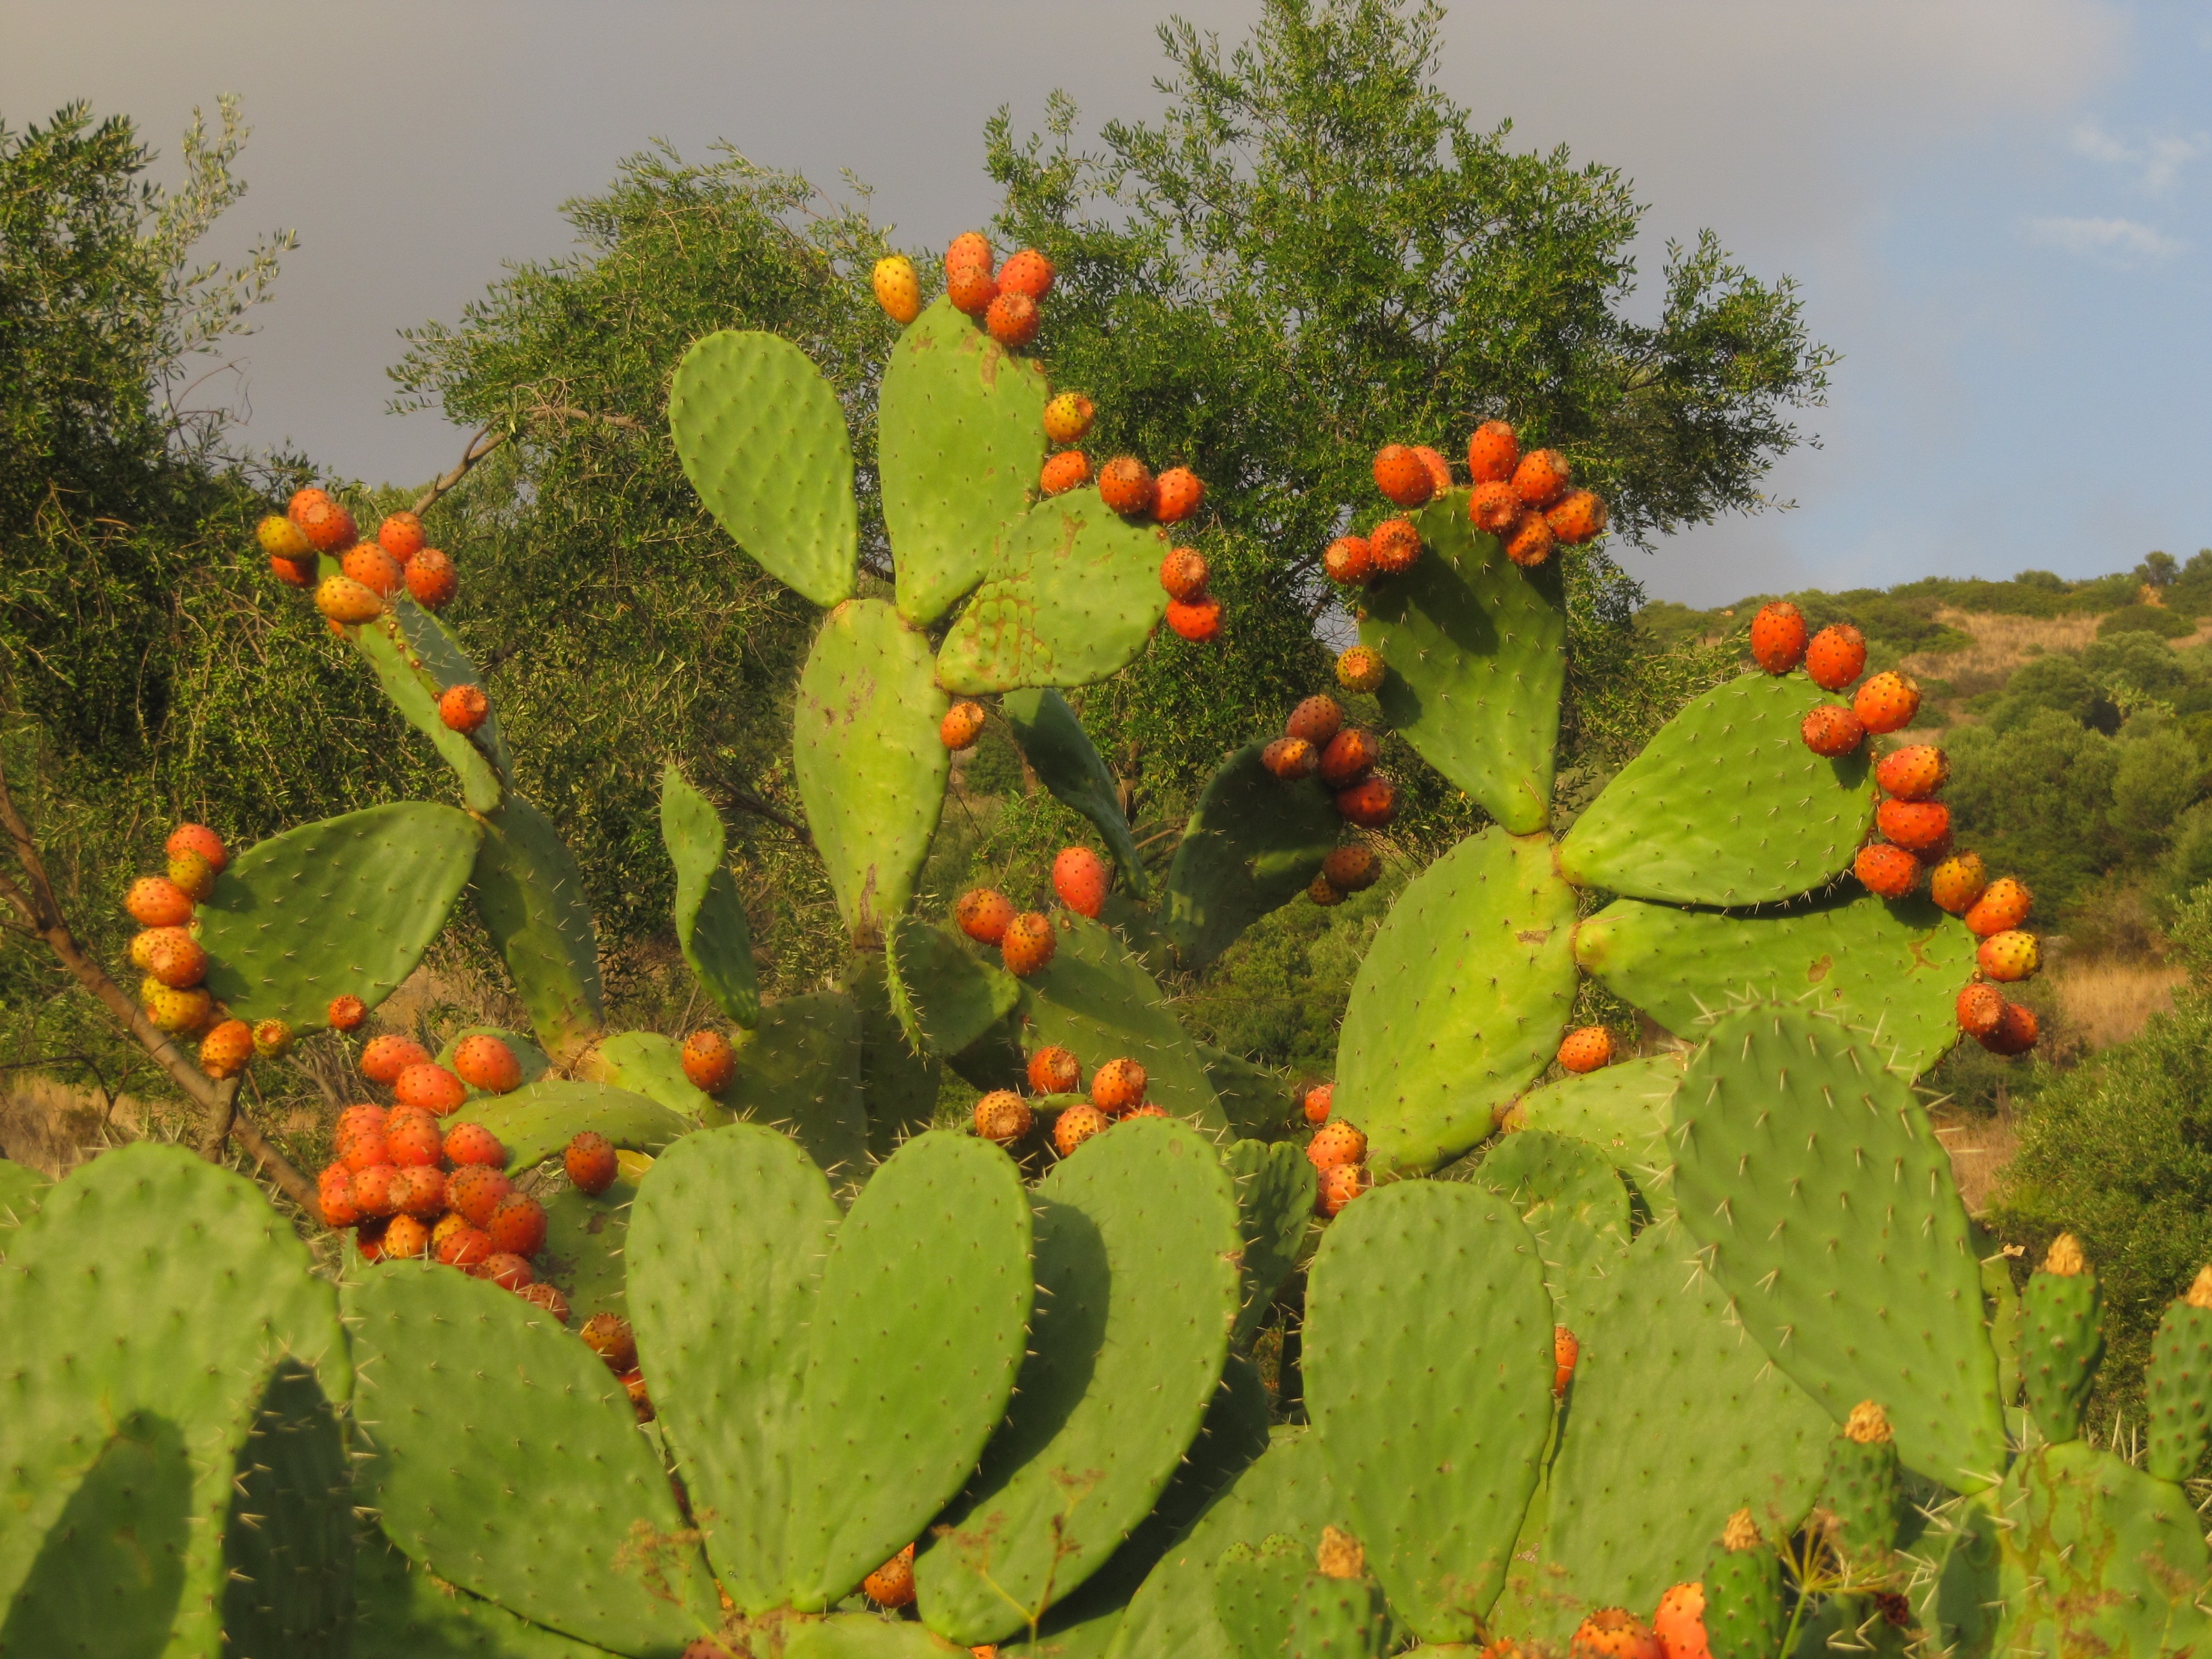
cactus, plant, fruit, leaf, flower, food, mediterranean, produce, evergreen, botany, flora, wildflower, shrub, rowan, ecosystem, flowering plant, prickly pear, land plant, nopal, barbary fig